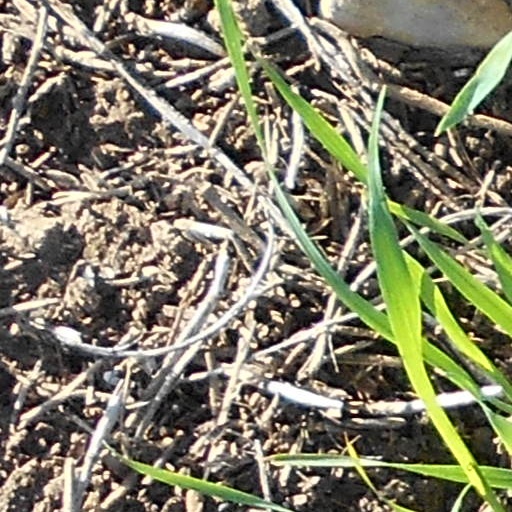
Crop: wheat